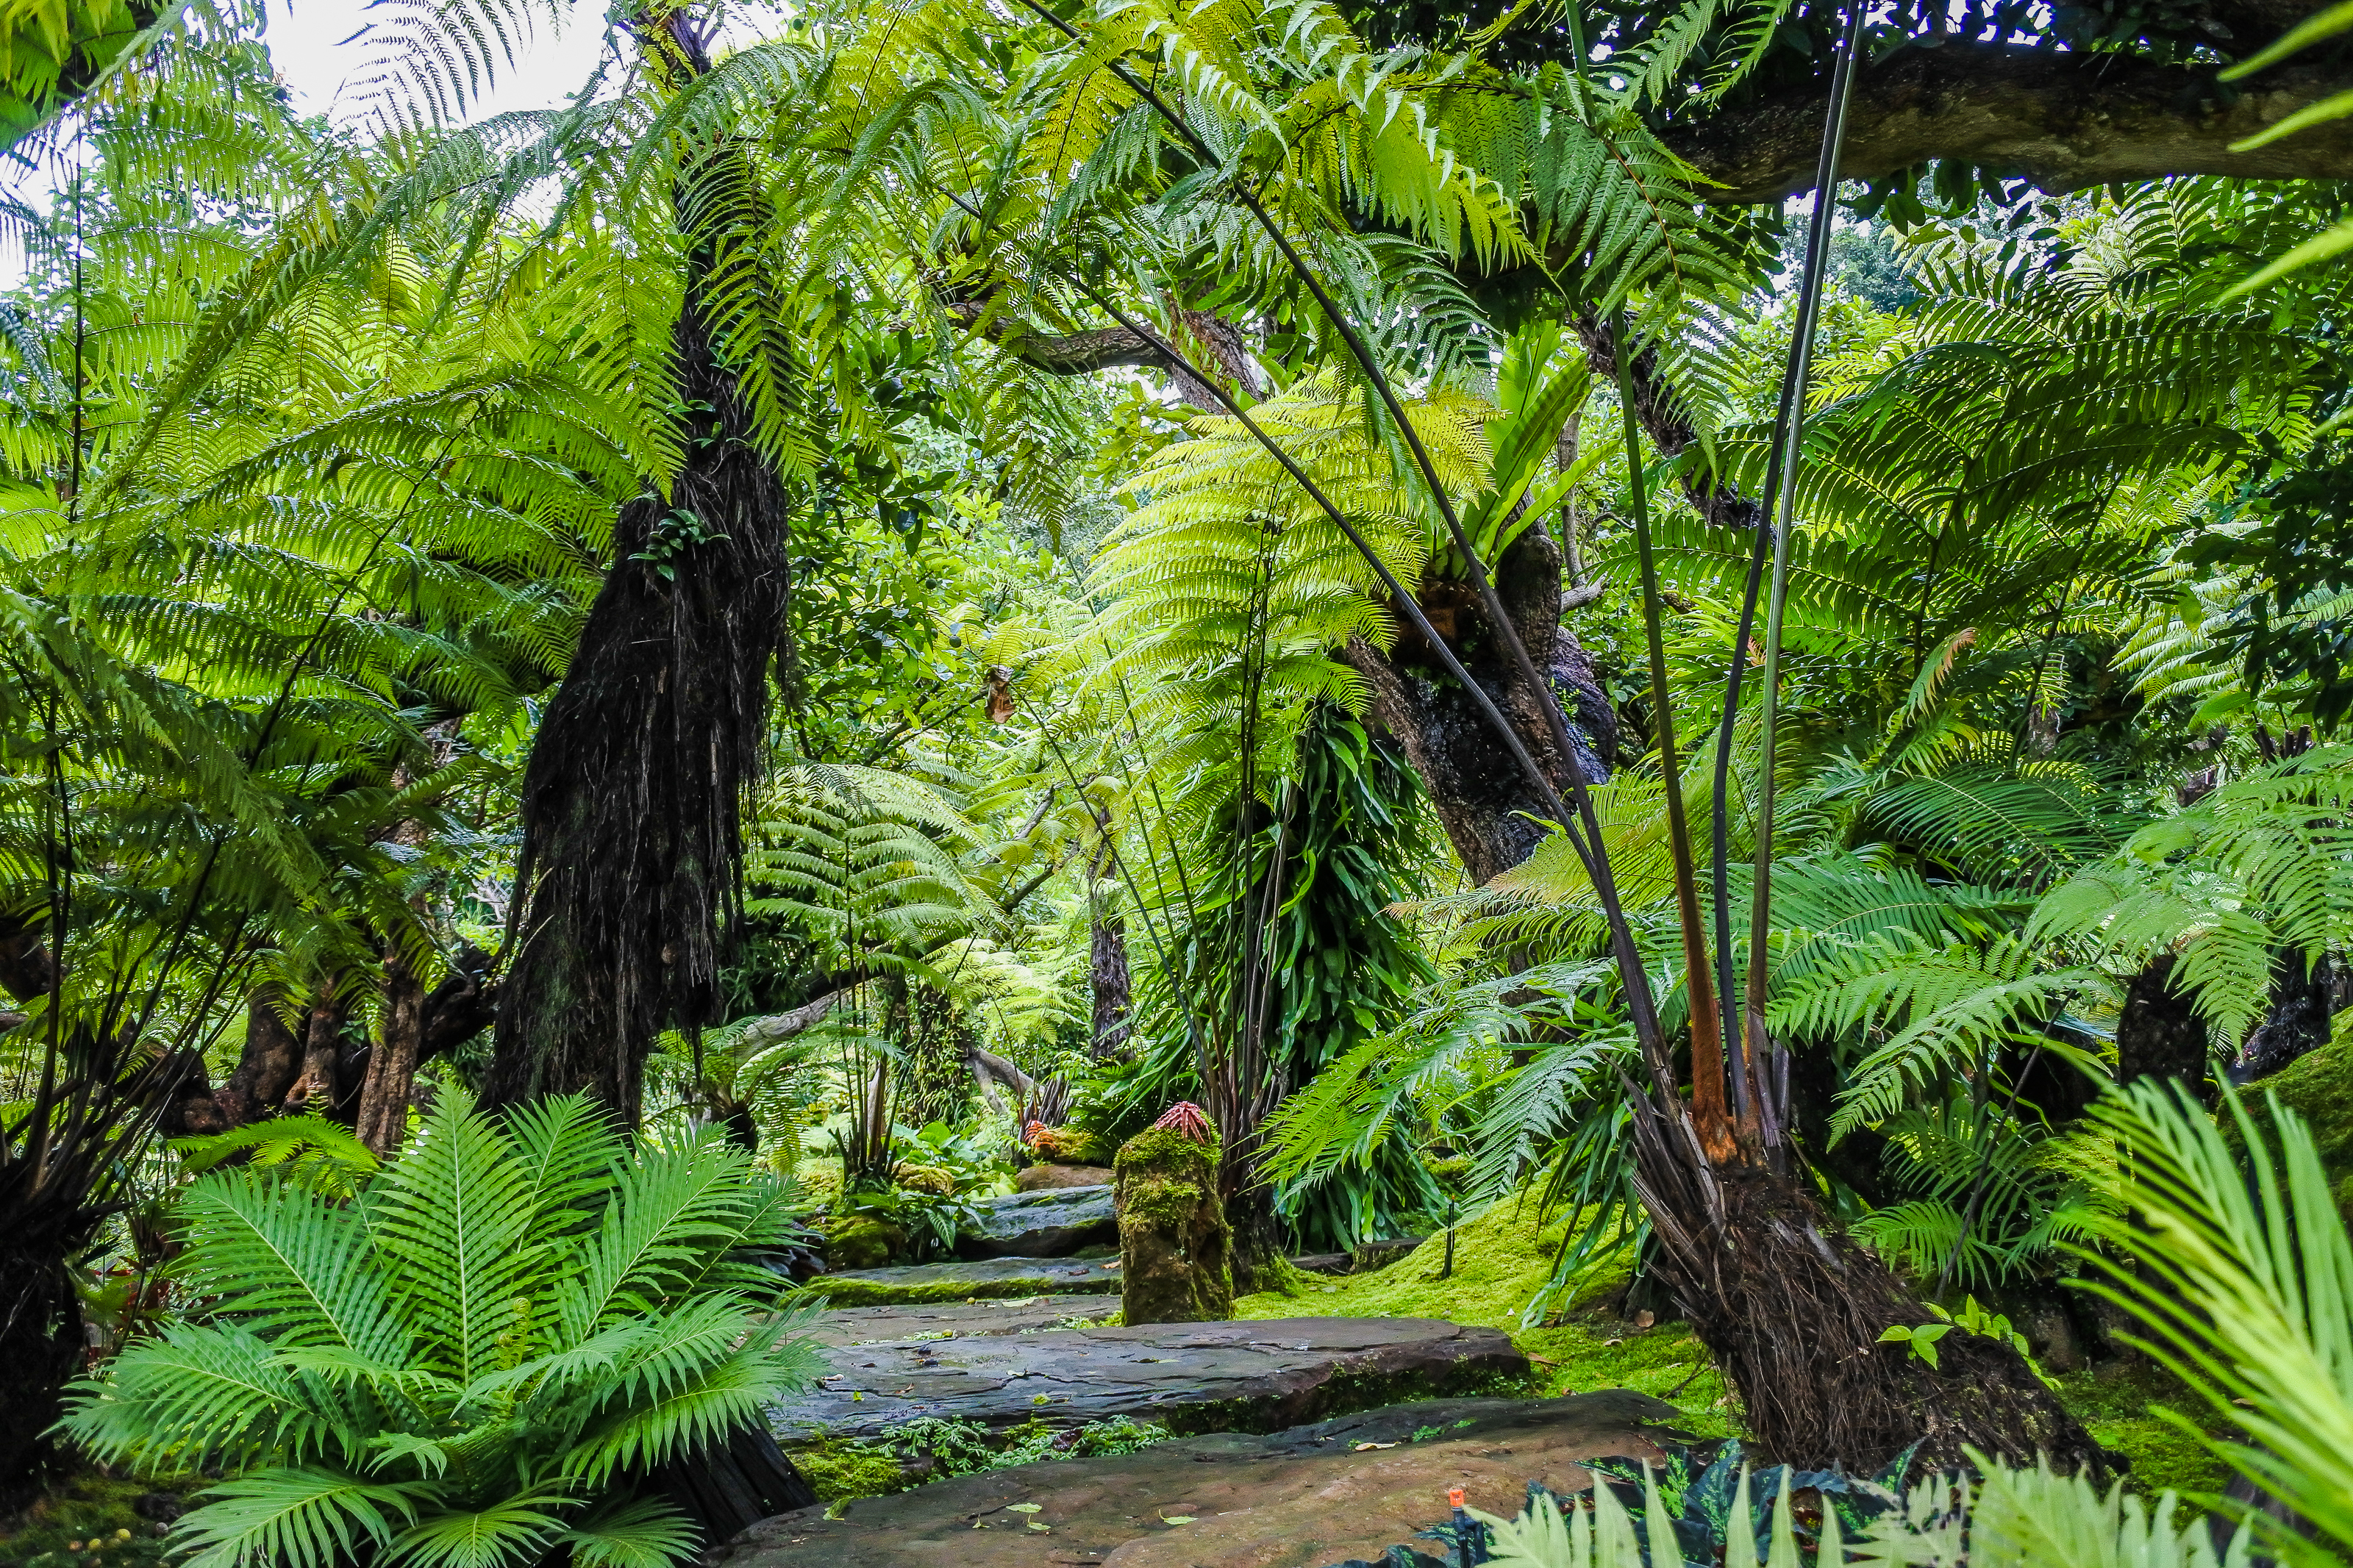
beautiful, beauty, bloom, blooming, blossom, botanical, botany, bouquet, close, closeup, color, colorful, cool, countryside, flora, floral, flower, freshness, garden, gardening, grass, green, ground, holidays, home, house, landscape, landscaped, landscaping, lawn, lush, manicured, natural, nature, outdoor, park, path, paved, pavement, perennial, petal, plant, pretty, red, seasonal, stone, summer, walkway, white, yard, vegetation, jungle, tree, natural environment, terrestrial plant, forest, rainforest, nature reserve, biome, tropical and subtropical coniferous forests, old growth forest, botanical garden, valdivian temperate rain forest, woody plant, vascular plant, tropics, fern, ferns and horsetails, palm tree, temperate broadleaf and mixed forest, elaeis, arecales, woodland, national park, wildlife, plantation, ostrich fern, tourism